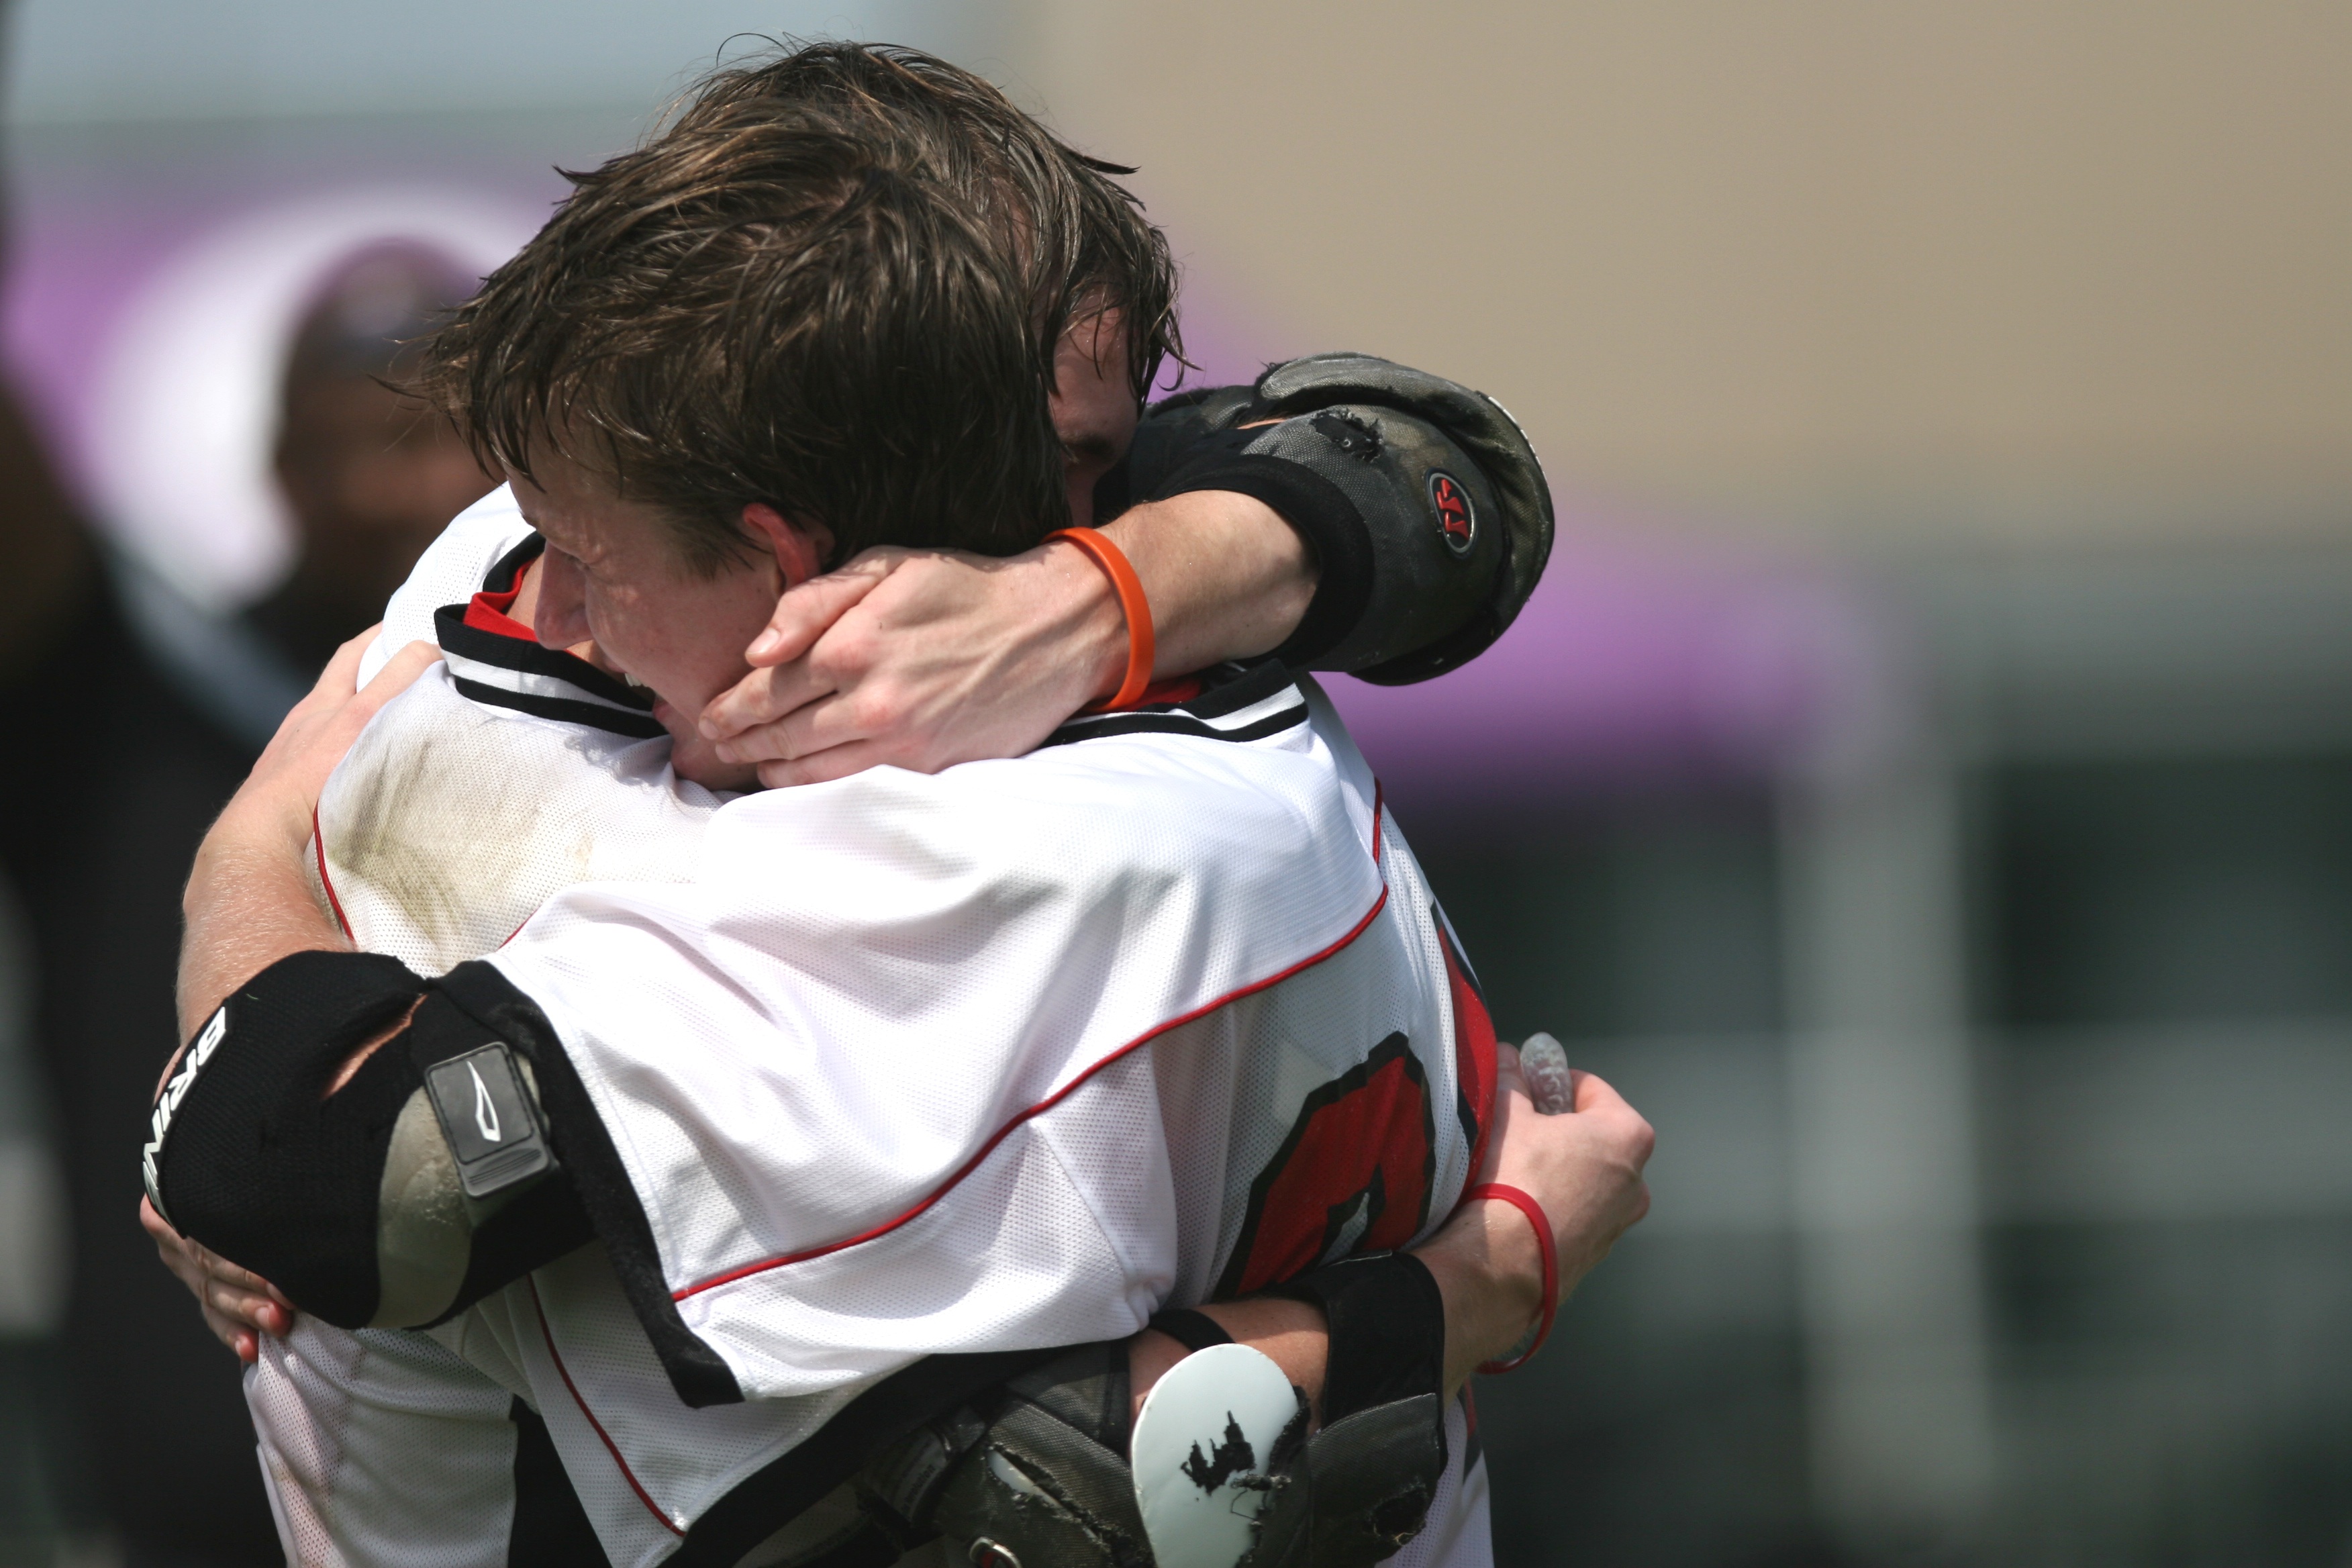
sport, game, youth, player, hug, competition, sports, championship, costume, emotion, victory, success, winners, celebrating, high school, lacrosse, champions, lacrosse players, sport emotion